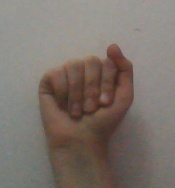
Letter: saad